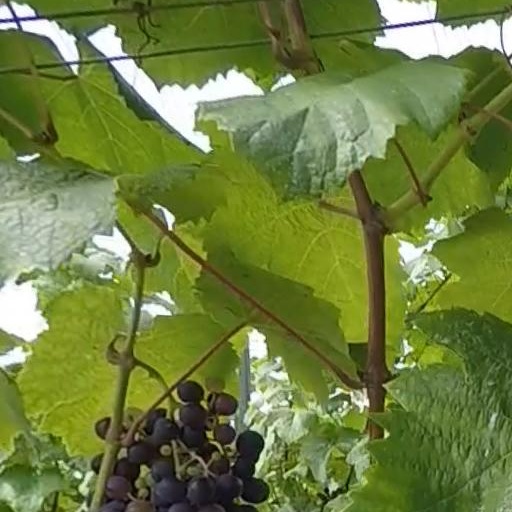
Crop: grape